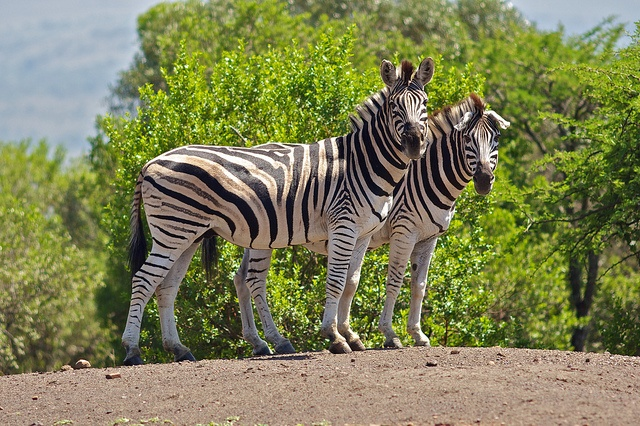
Two zebra standing next to each other on a hill.
Two zebras standing on dirty hill next to trees.
Two giraffes are standing on a dirt hill.
Two zebras standing together with trees in the background.
Two zebras standing side by side in a natural habitat.